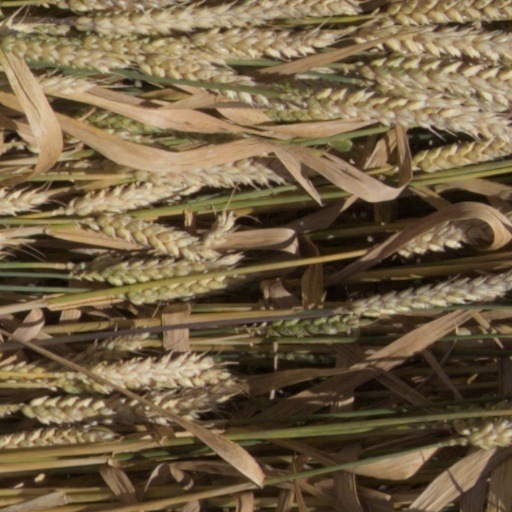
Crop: wheat